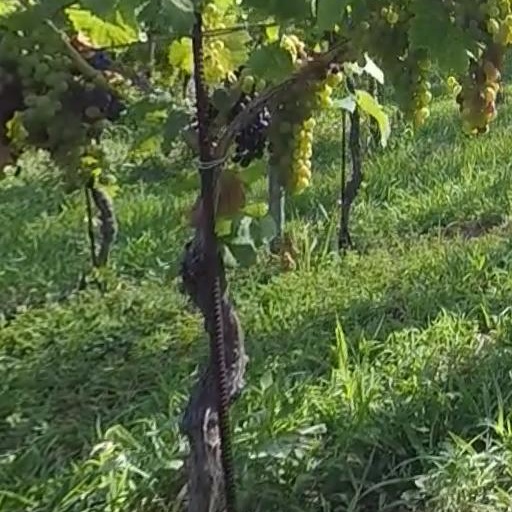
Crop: grape